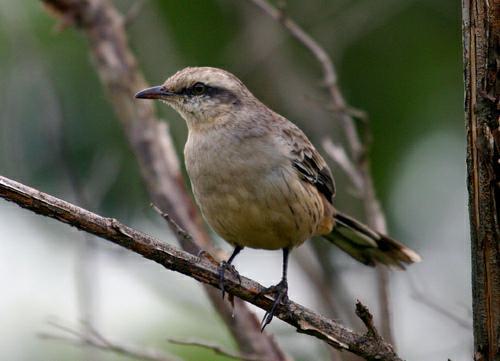
A photo of a mockingbird